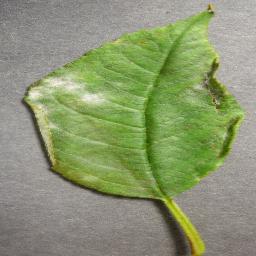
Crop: cherry
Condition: (including_sour)_powdery_mildew